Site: brandenburg
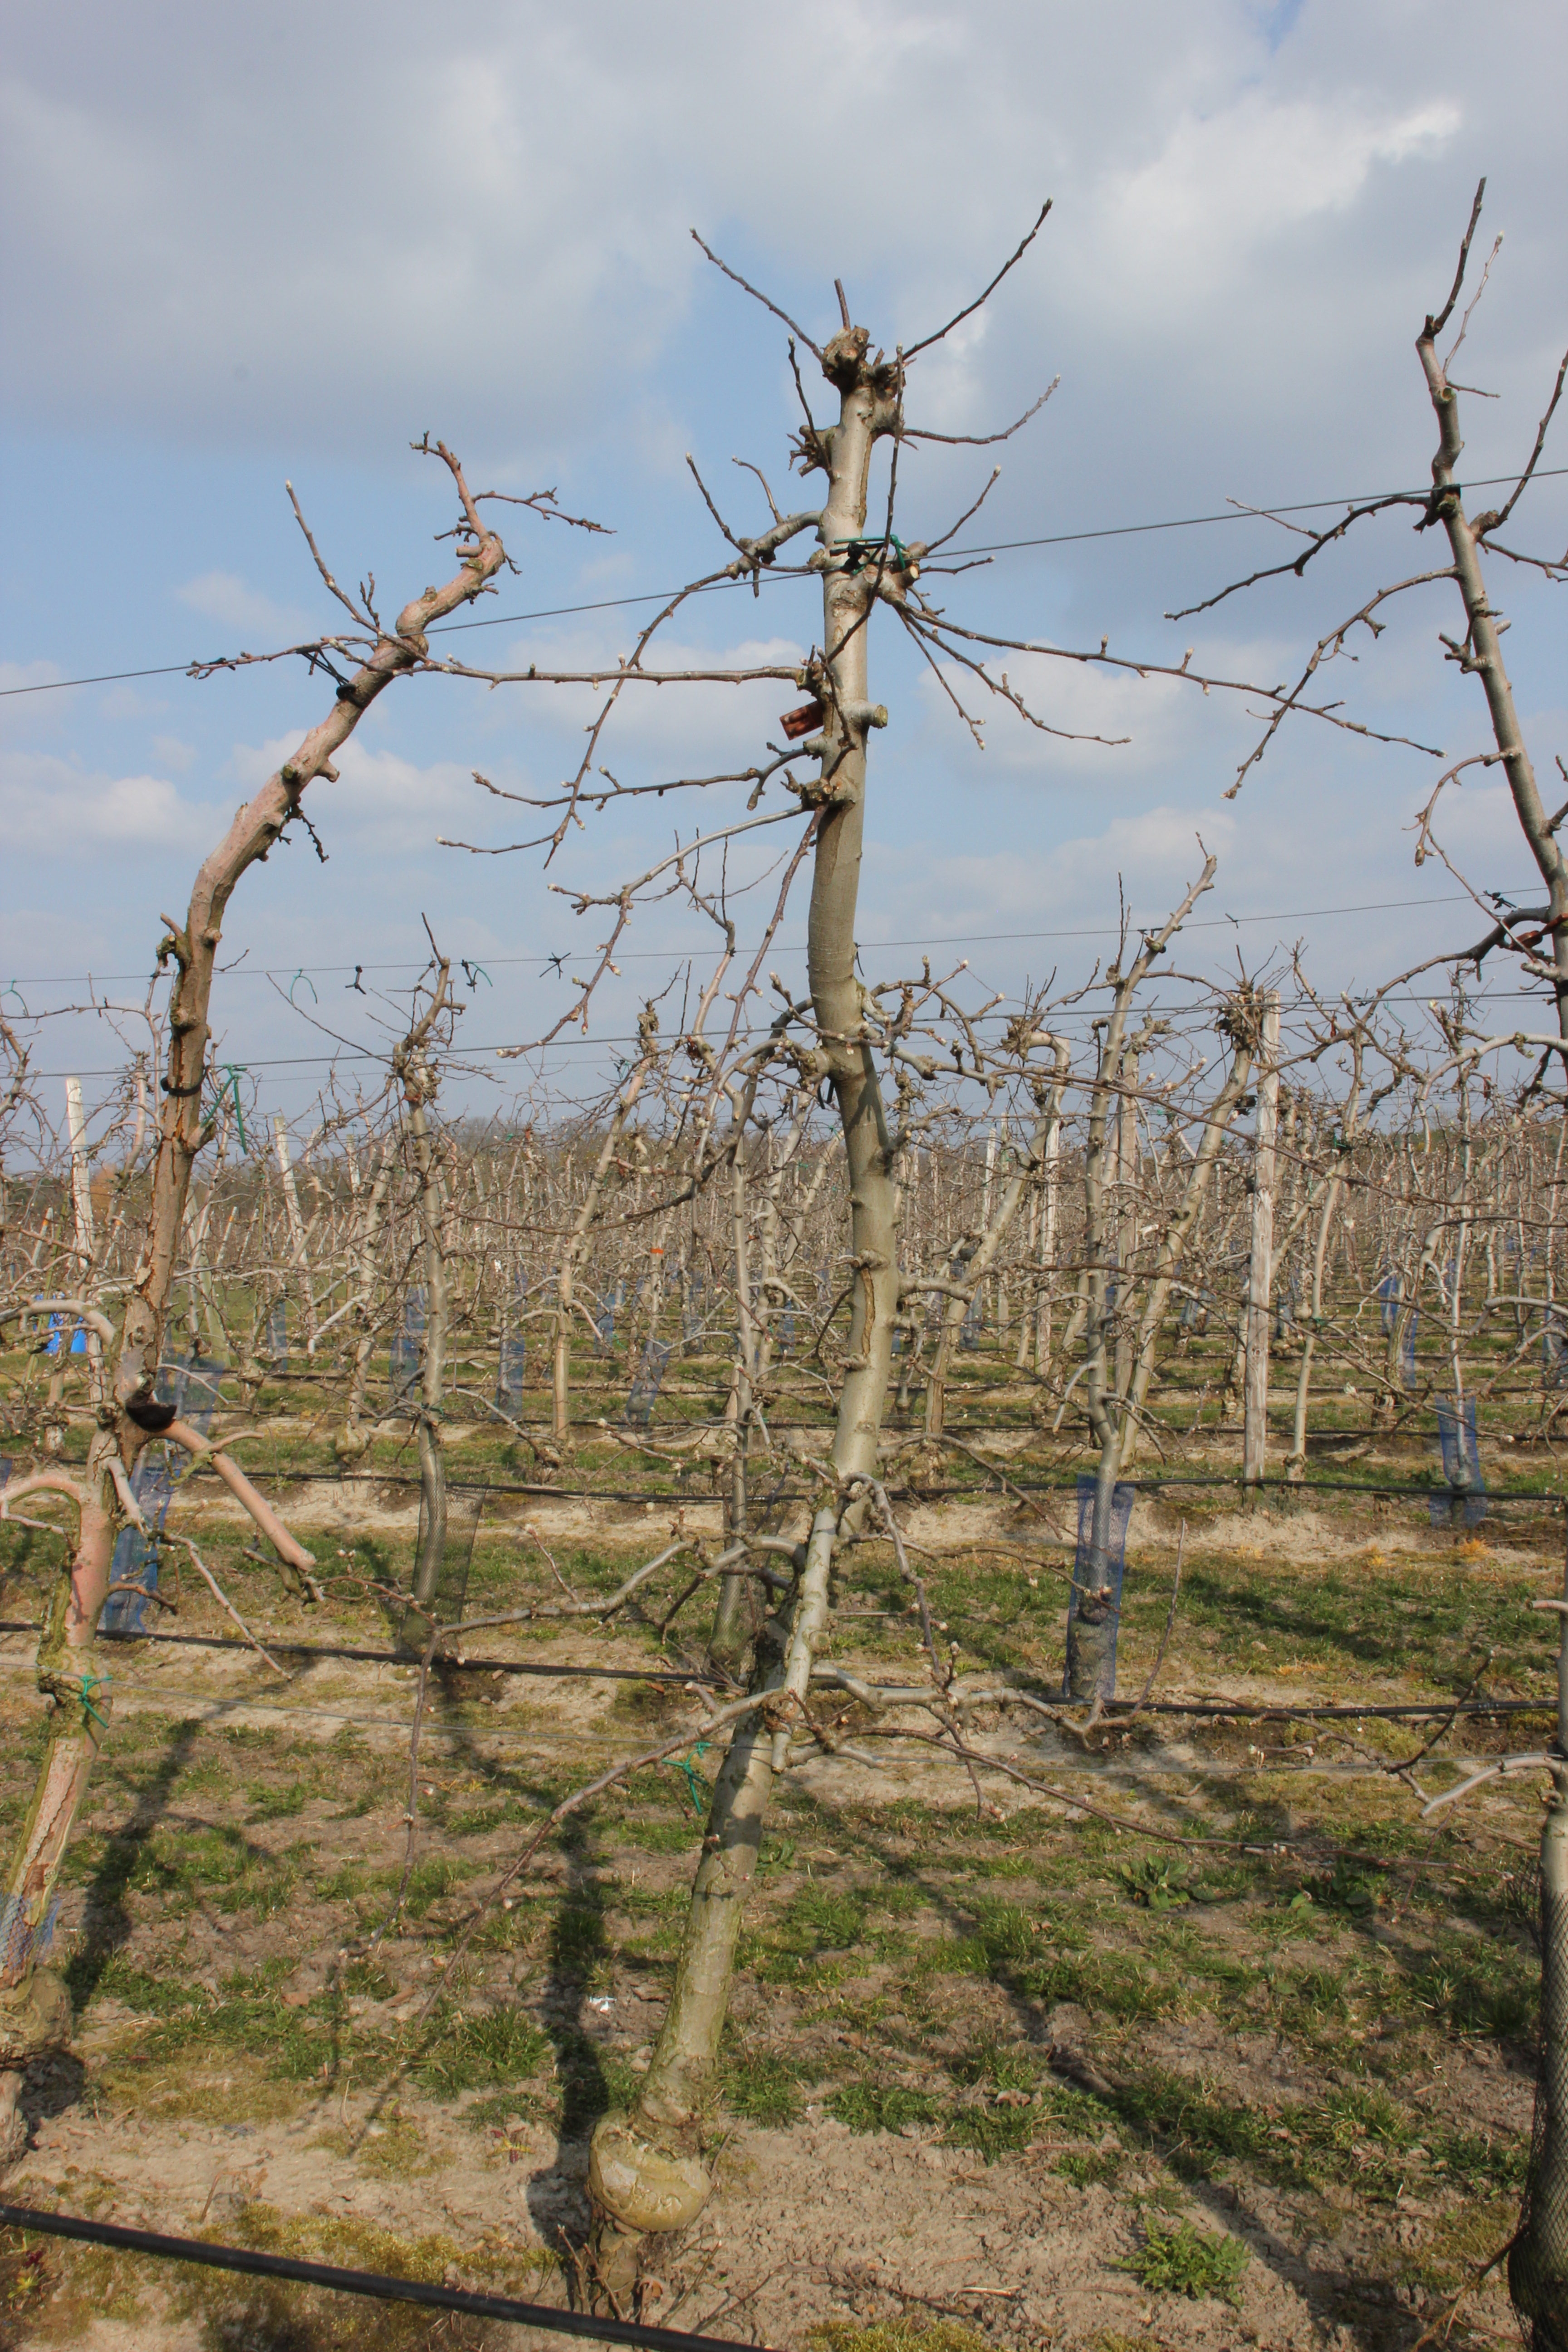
Growth stage (BBCH 03): Bud development